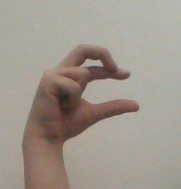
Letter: thal